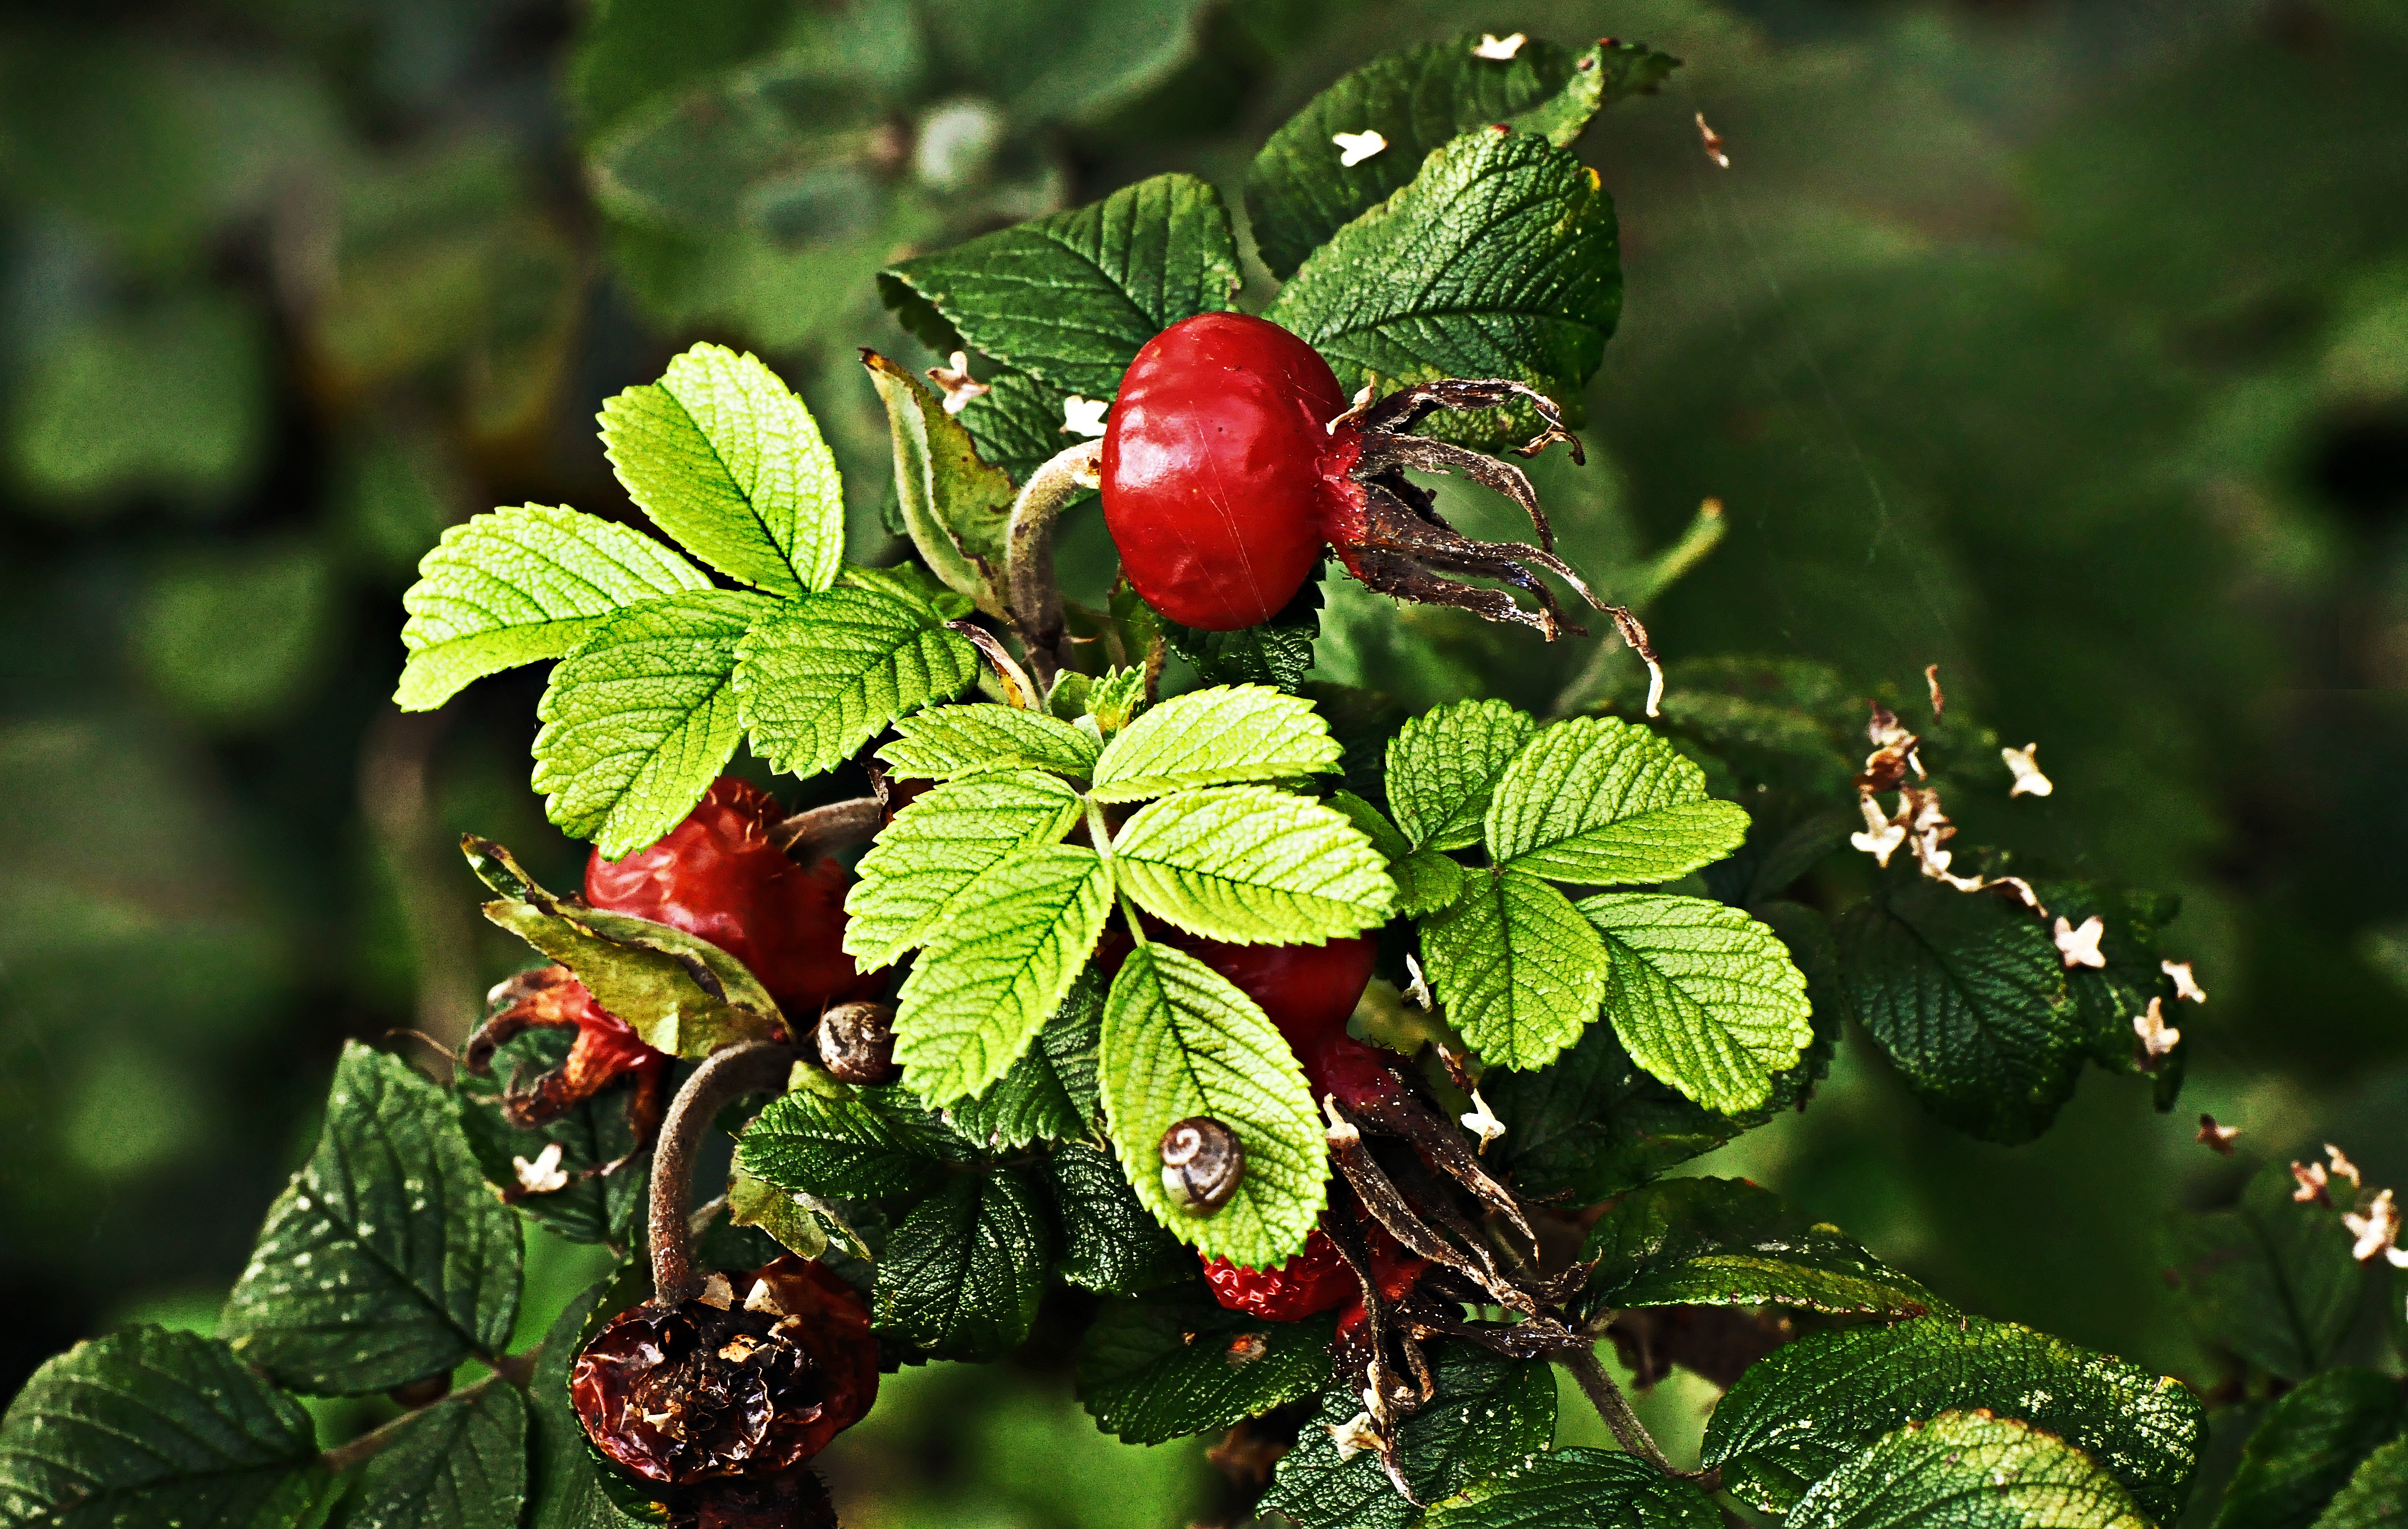
nature, branch, plant, fruit, berry, leaf, flower, food, green, produce, autumn, botany, flora, strawberry, shrub, strawberries, rose hip, macro photography, flowering plant, rose family, land plant, wine raspberry